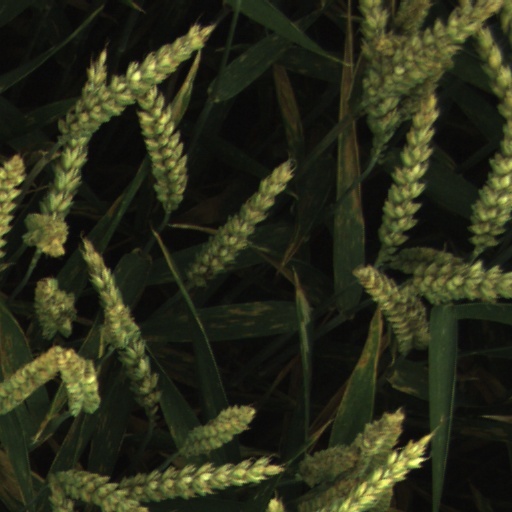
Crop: wheat